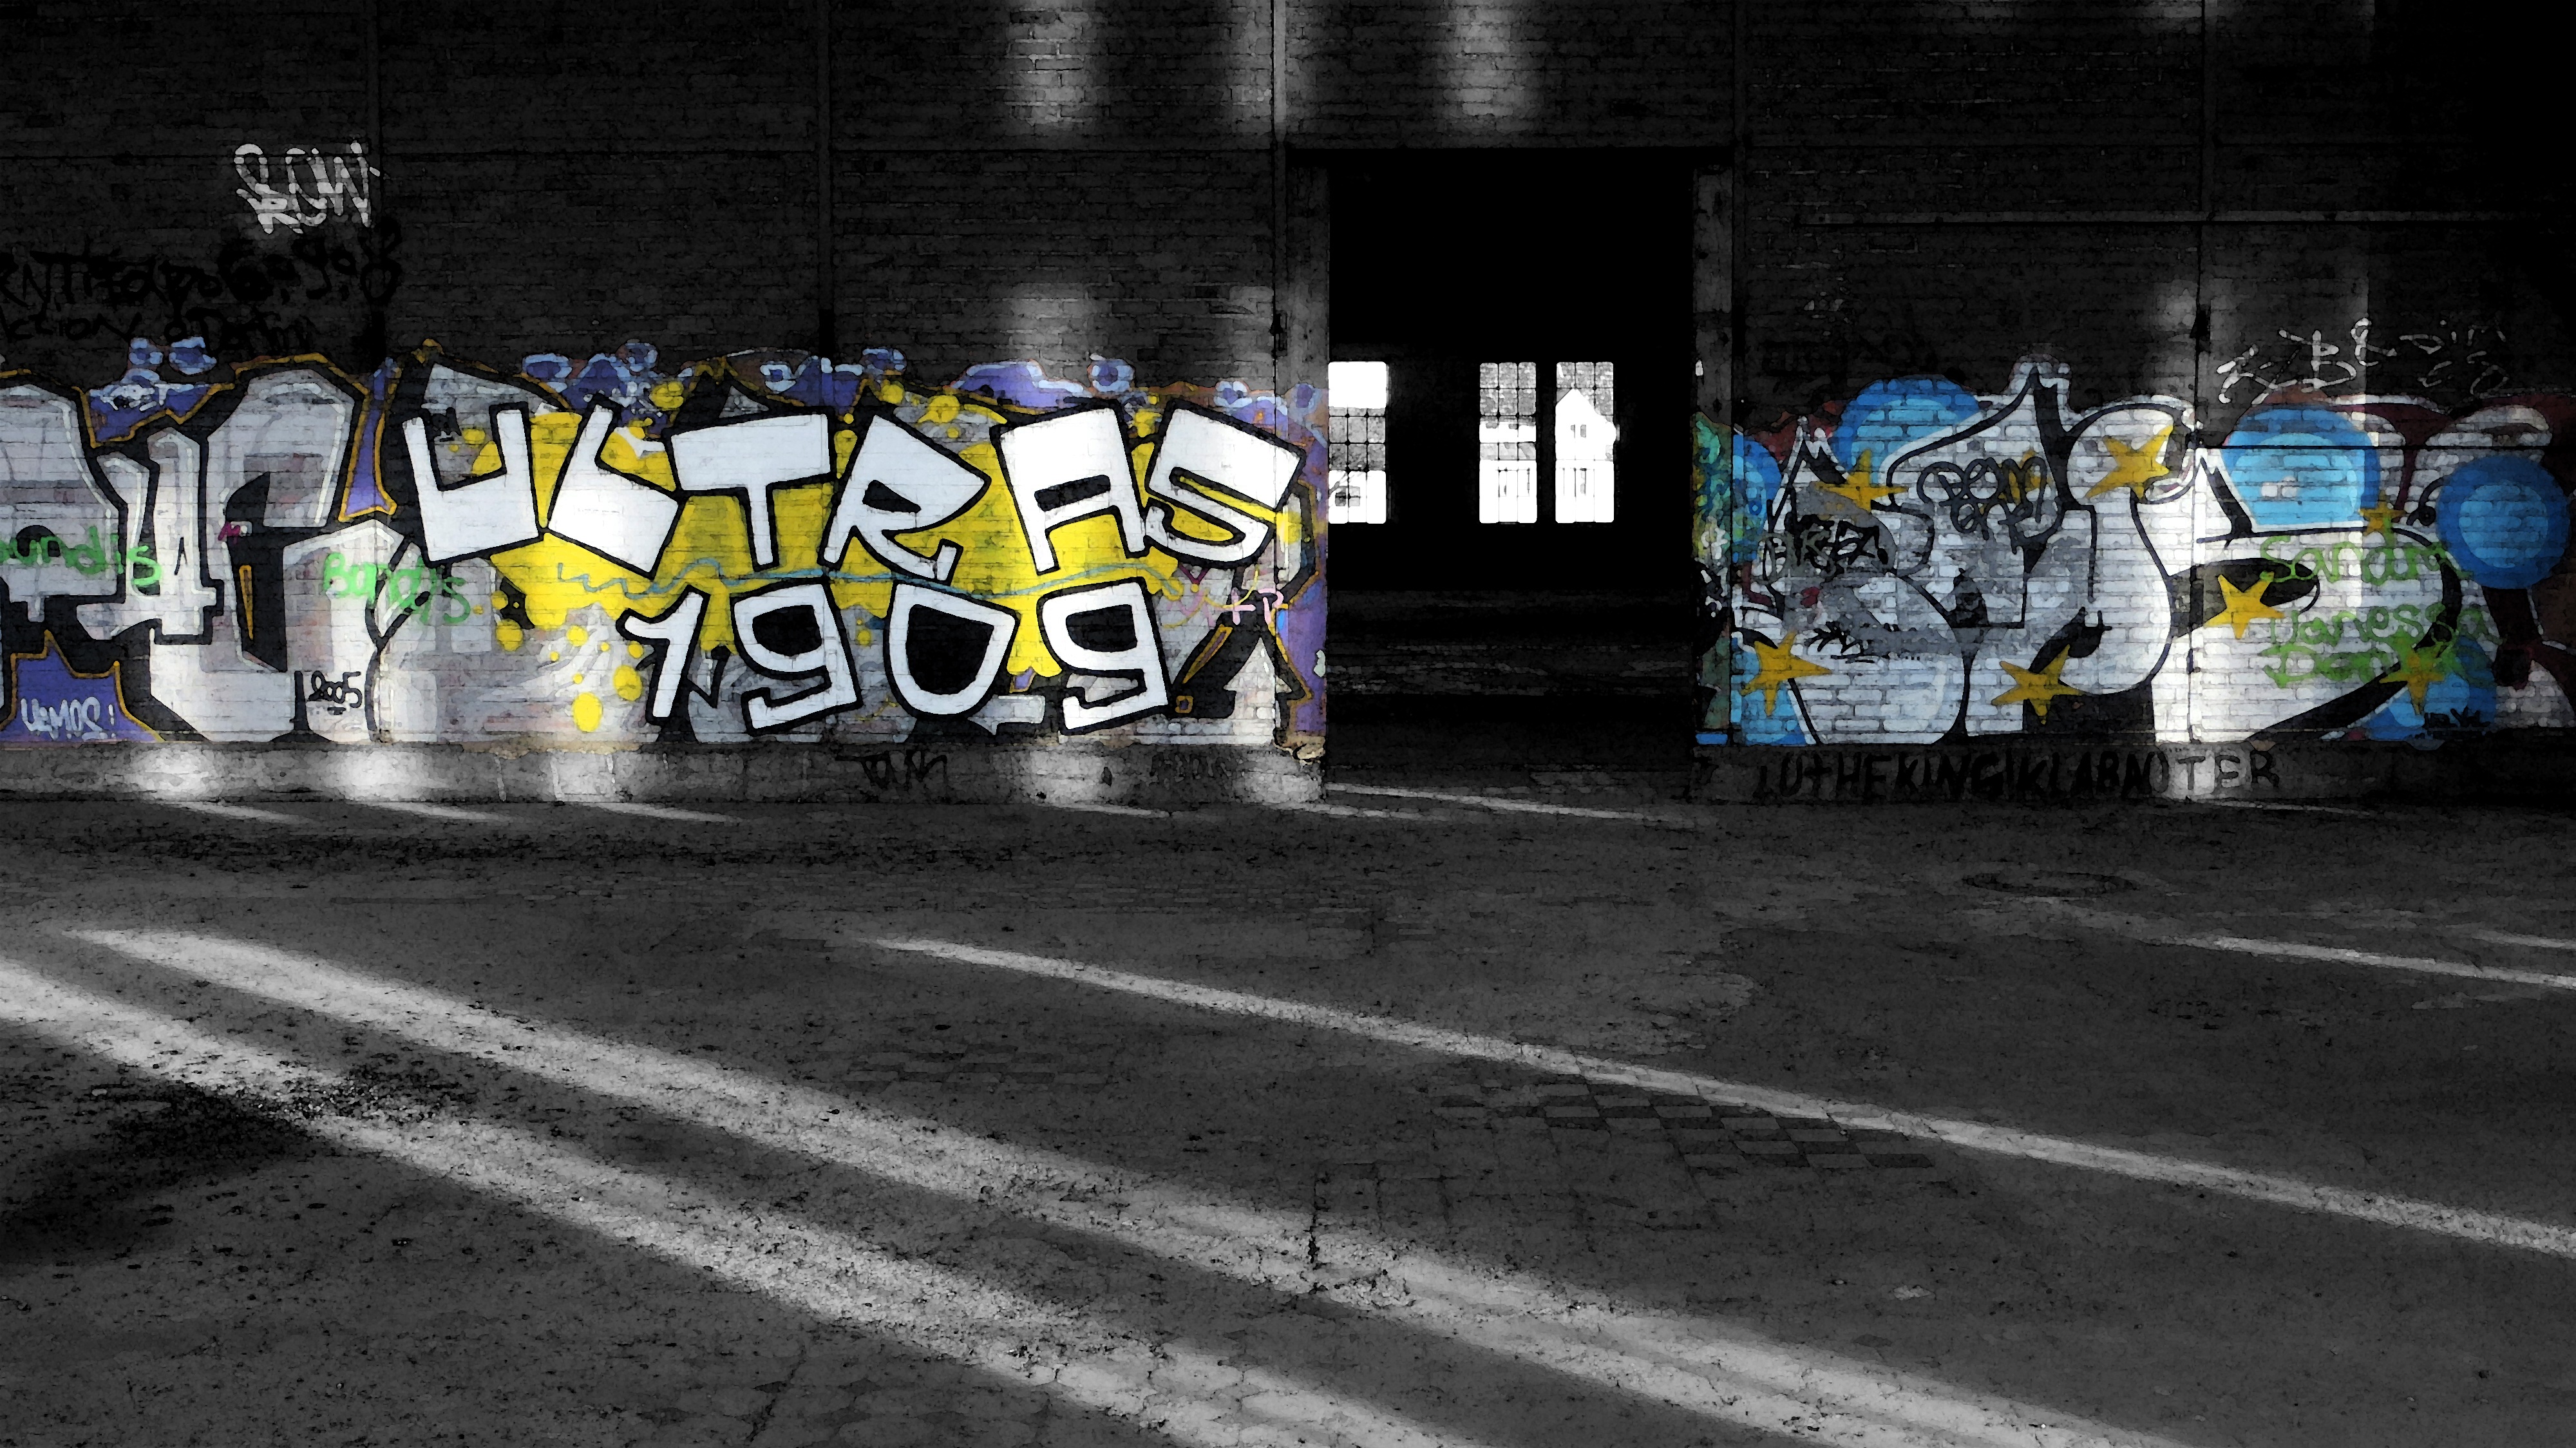
road, street, building, wall, hall, color, industry, graffiti, art, drawing, infrastructure, murals, lettering, industrial plant, urban area